1991 Clemson Tigers football team

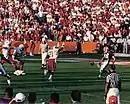
Chet Horton punt against NC State

The following Tigers were selected in the 1992 NFL draft after the season.